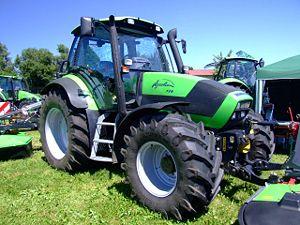
Deutz-Fahr est née en 1968 de la prise de contrôle de la majorité du capital social de FAHR, importante entreprise qui au siècle précédent produisait déjà des outils agricoles, par le groupe Klockner-Humboldt-Deutz AG.